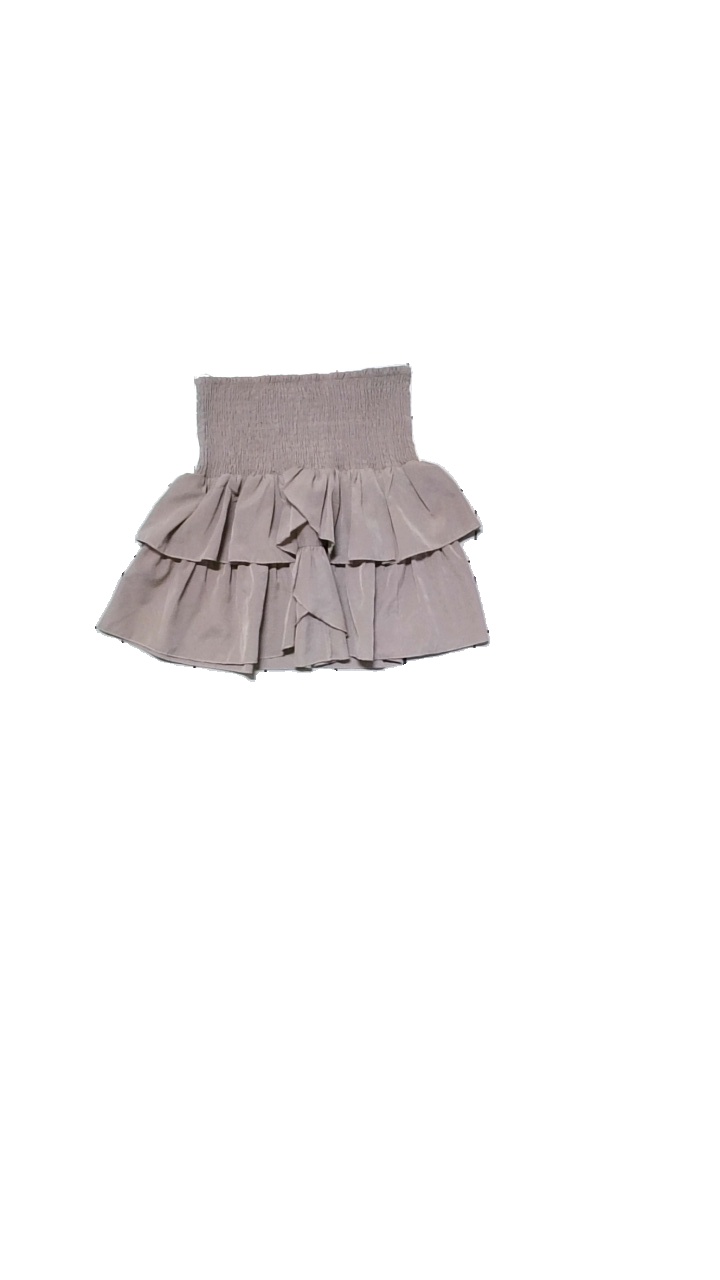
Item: Skirt (Ladies)
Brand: Neo Noir
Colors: Purple
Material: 95% polyester, 5% elastane
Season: All
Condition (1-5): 4
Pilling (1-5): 2
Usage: Reuse
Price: <50